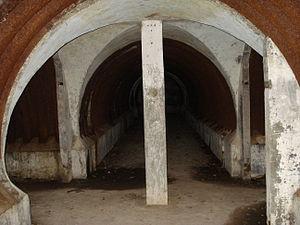
Poste de secours militaire souterrain de la Première Guerre mondiale (construit de fin 1916 à début 1918) classé monument historique
L'hôpital militaire souterrain de Domjevin situé dans la région Lorraine dans le département de Meurthe-et-Moselle et dans le canton de Blâmont est un hôpital chirurgical souterrain de la Première Guerre mondiale construit par l'Armée Française entre fin 1916 et début 1918. Situé dans l'immédiat arrière front, il était destiné aux blessés jugés intransportables. L'hôpital militaire est classé au titre des monuments historiques en 1922.